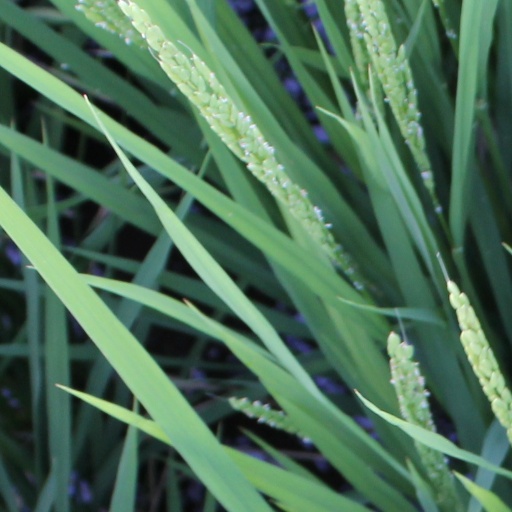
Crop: rice